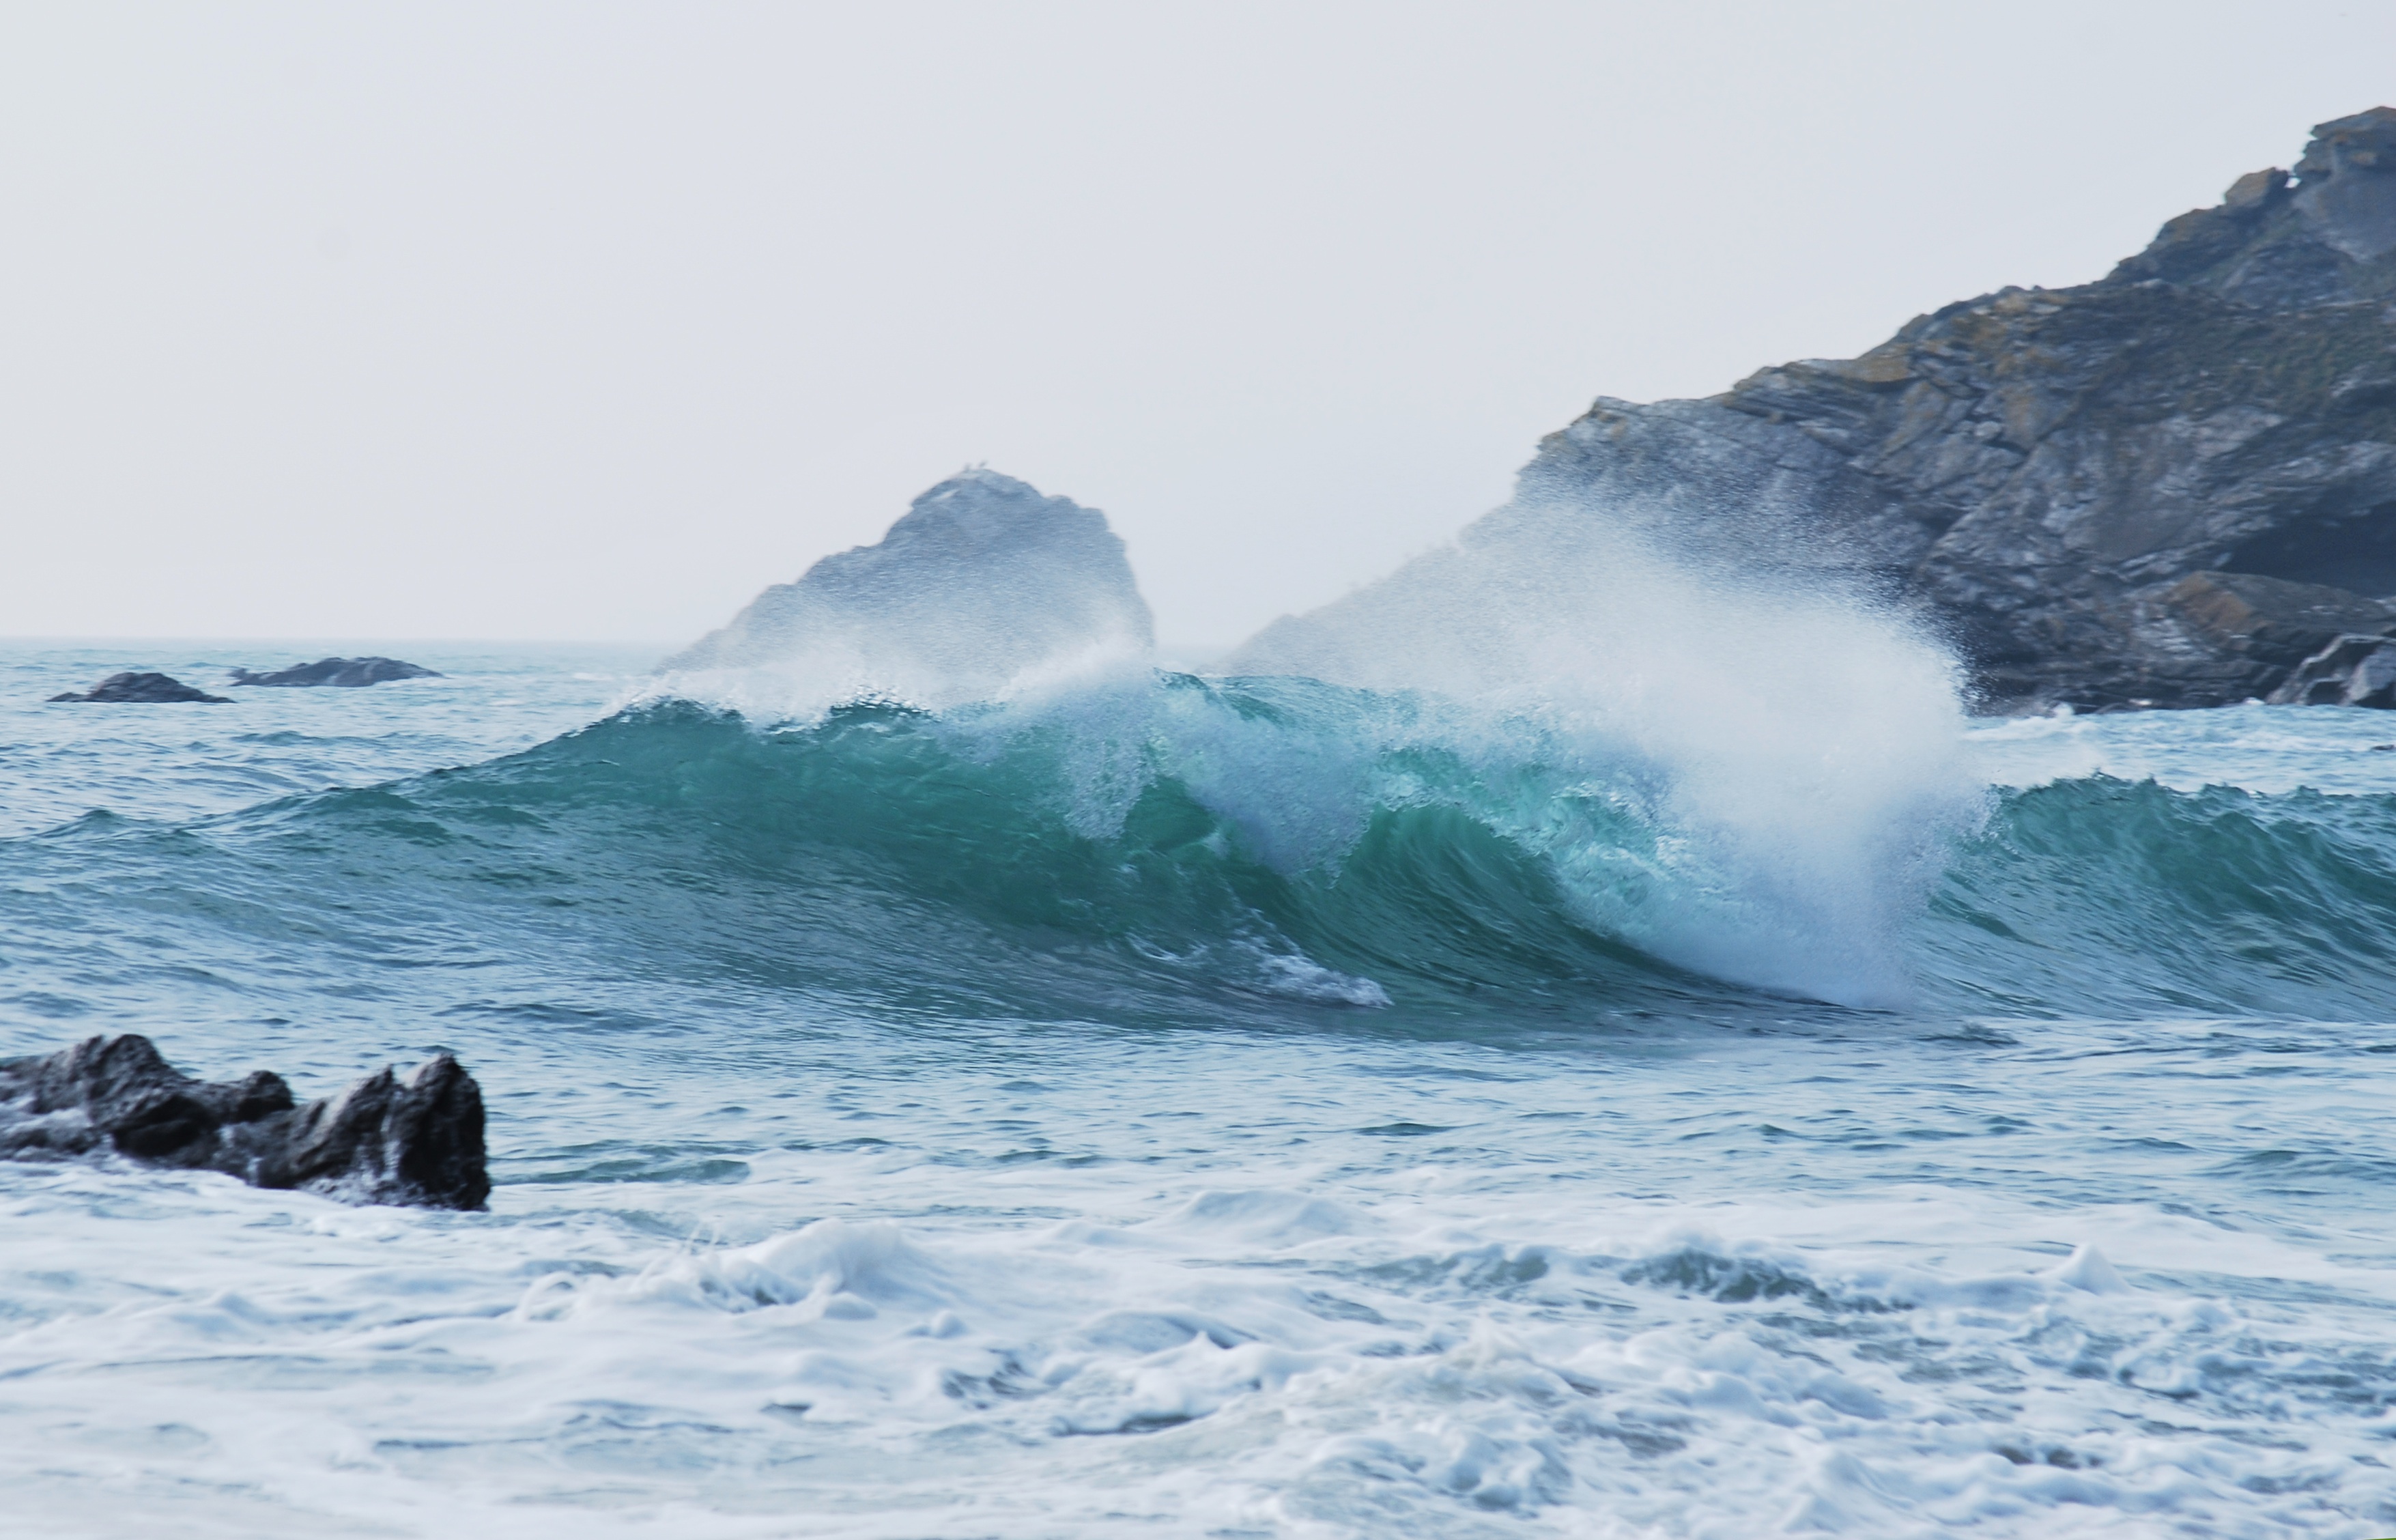
sea, coast, ocean, shore, wave, surfing, sports, water sport, arctic ocean, wind wave, boardsport, surface water sports